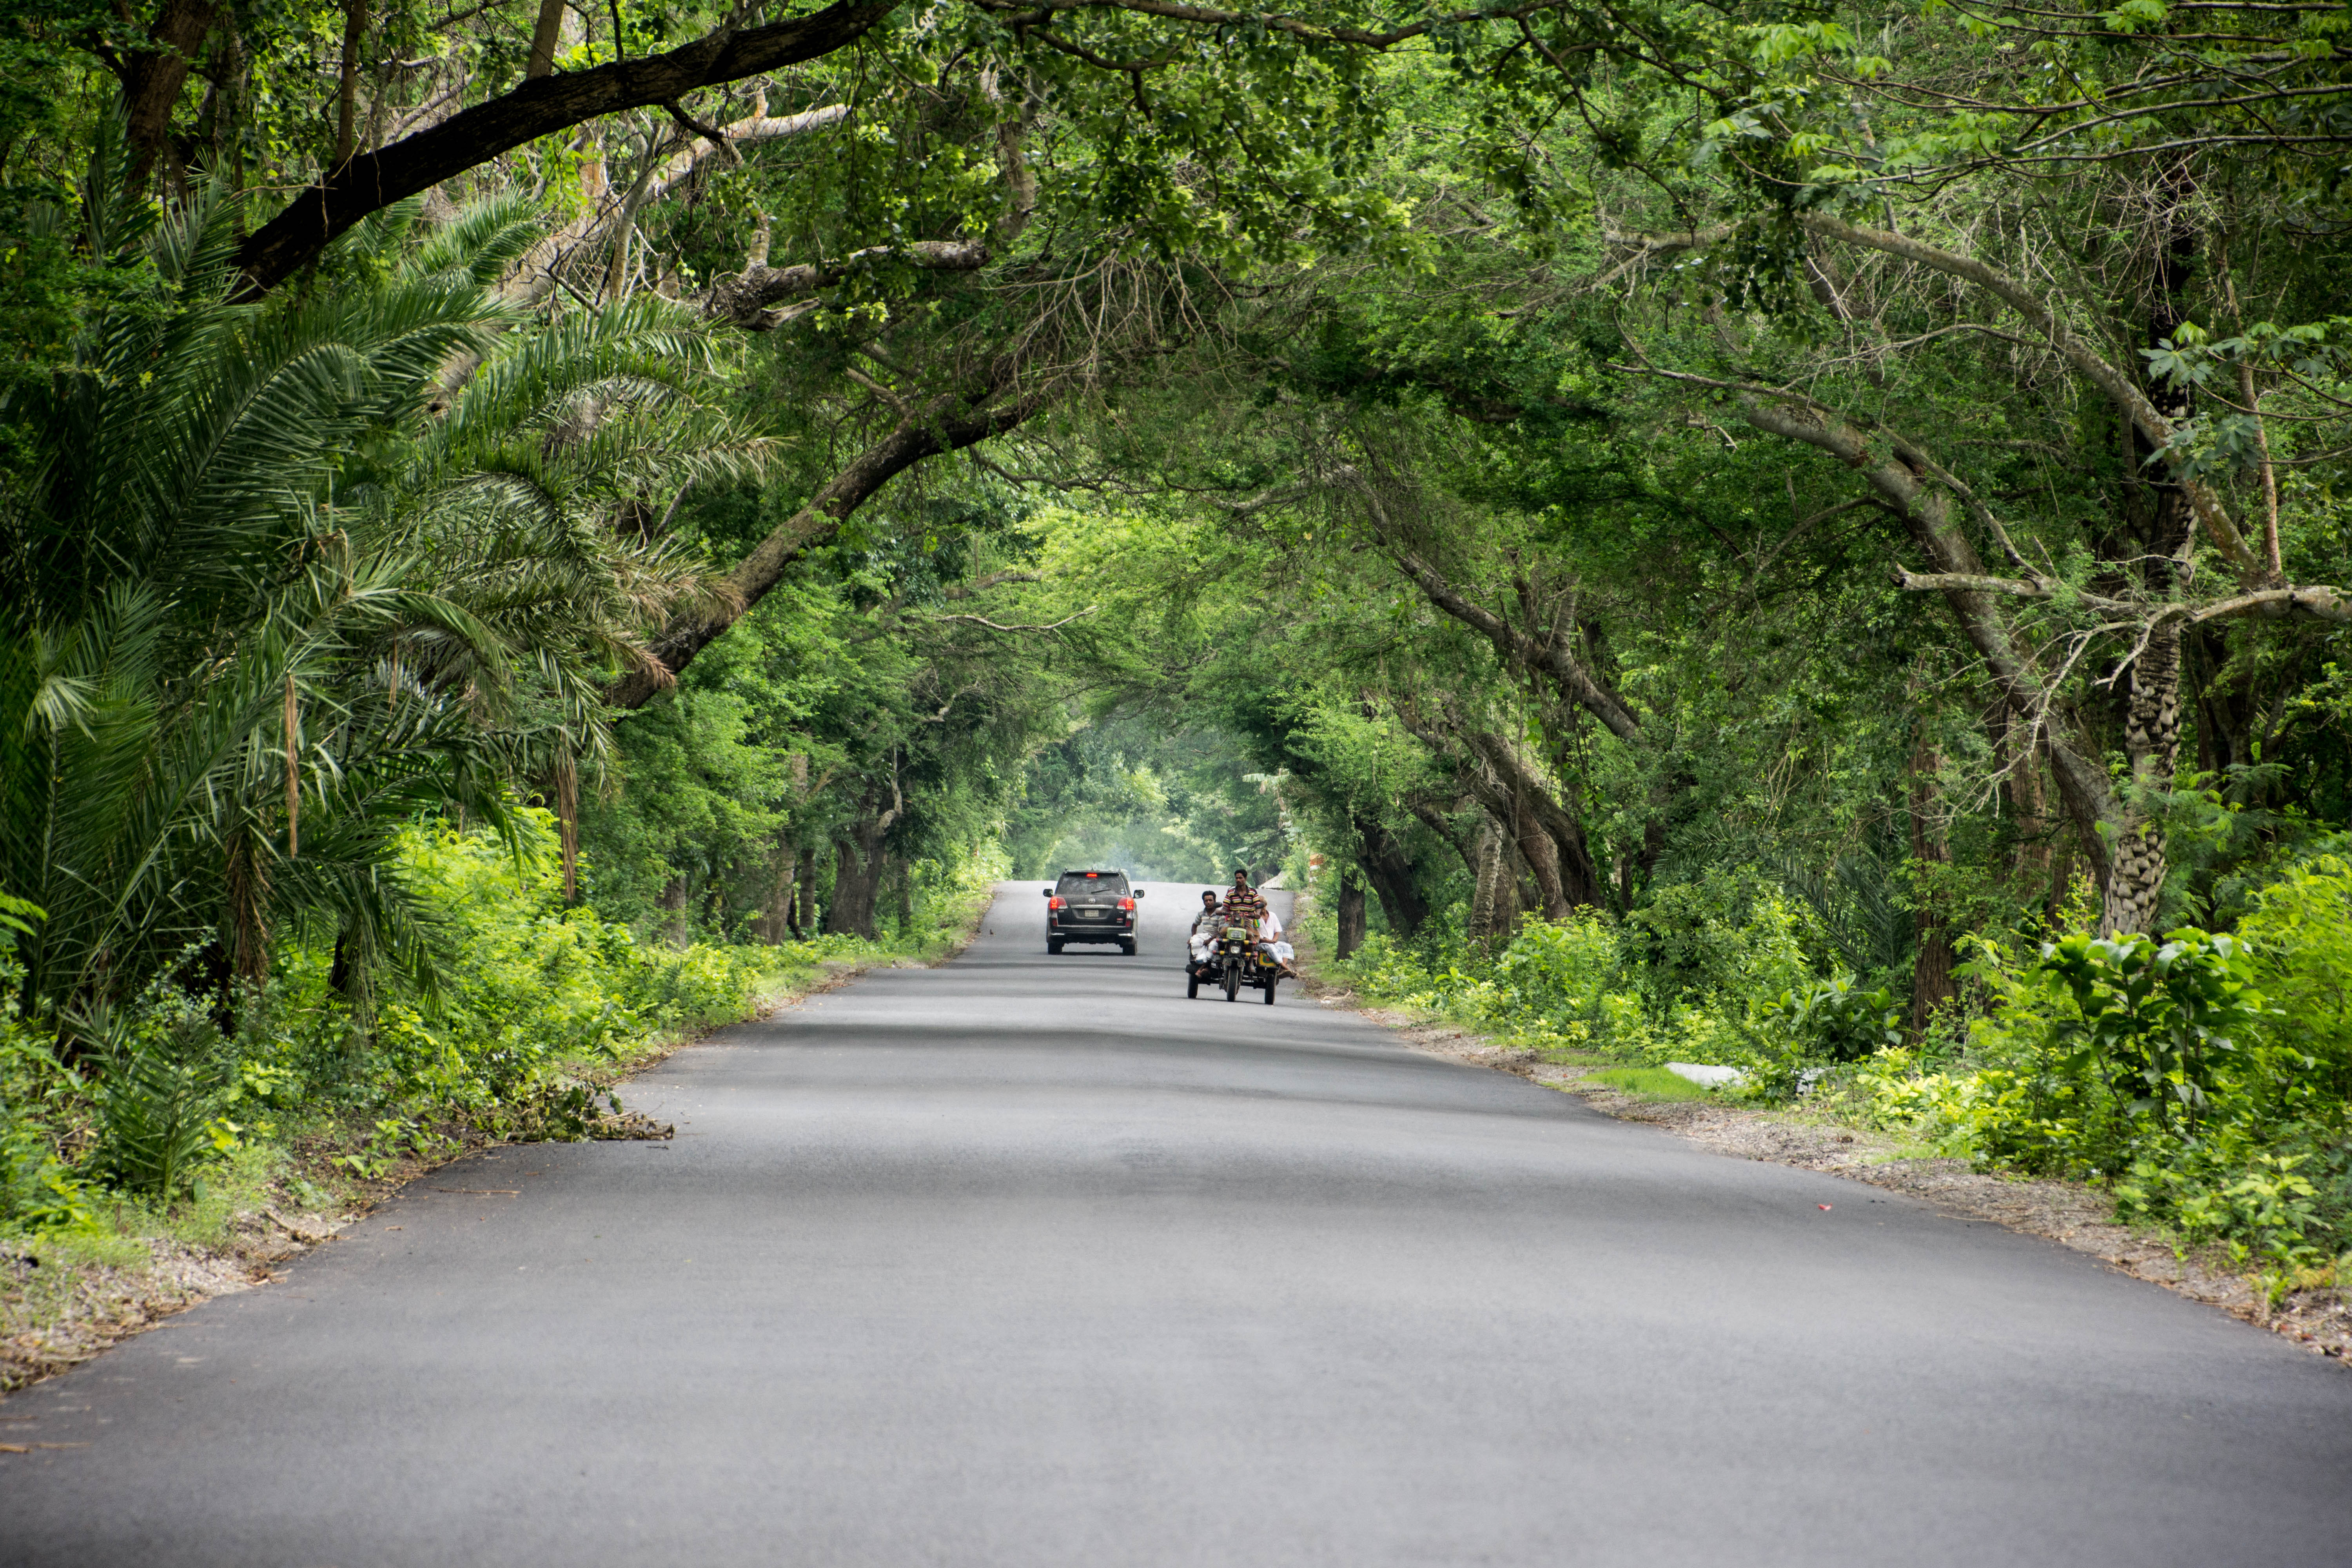
landscape, tree, nature, forest, grass, plant, road, leaf, flower, asphalt, summer, travel, foliage, rural, green, lush, autumn, lane, trees, outdoors, infrastructure, beauty, woodland, rural area, nature photography, road surface, paved road, woody plant, nonbuilding structure